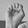
ASL letter: E